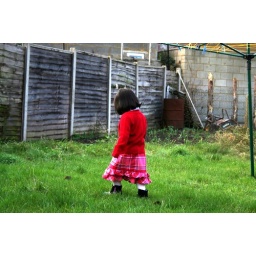
Cute little girl in Red walking in the backyard